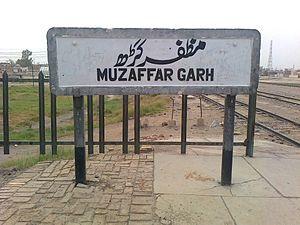
Muzaffargarh ou Muzaffar Garh est une ville située dans la province du Pendjab au Pakistan. Elle est la capitale du district de Muzaffargarh.
Le district de Muzaffargarh est une subdivision administrative de la province du Pendjab au Pakistan. Constitué autour de sa capitale Muzaffargarh, le district est entouré par le district de Layyah au nord, les districts de Khanewal, de Multan et de Bahawalpur à l'est, le district de Rahim Yar Khan au sud, et enfin les districts de Rajanpur et de Dera Ghazi Khan à l'ouest.